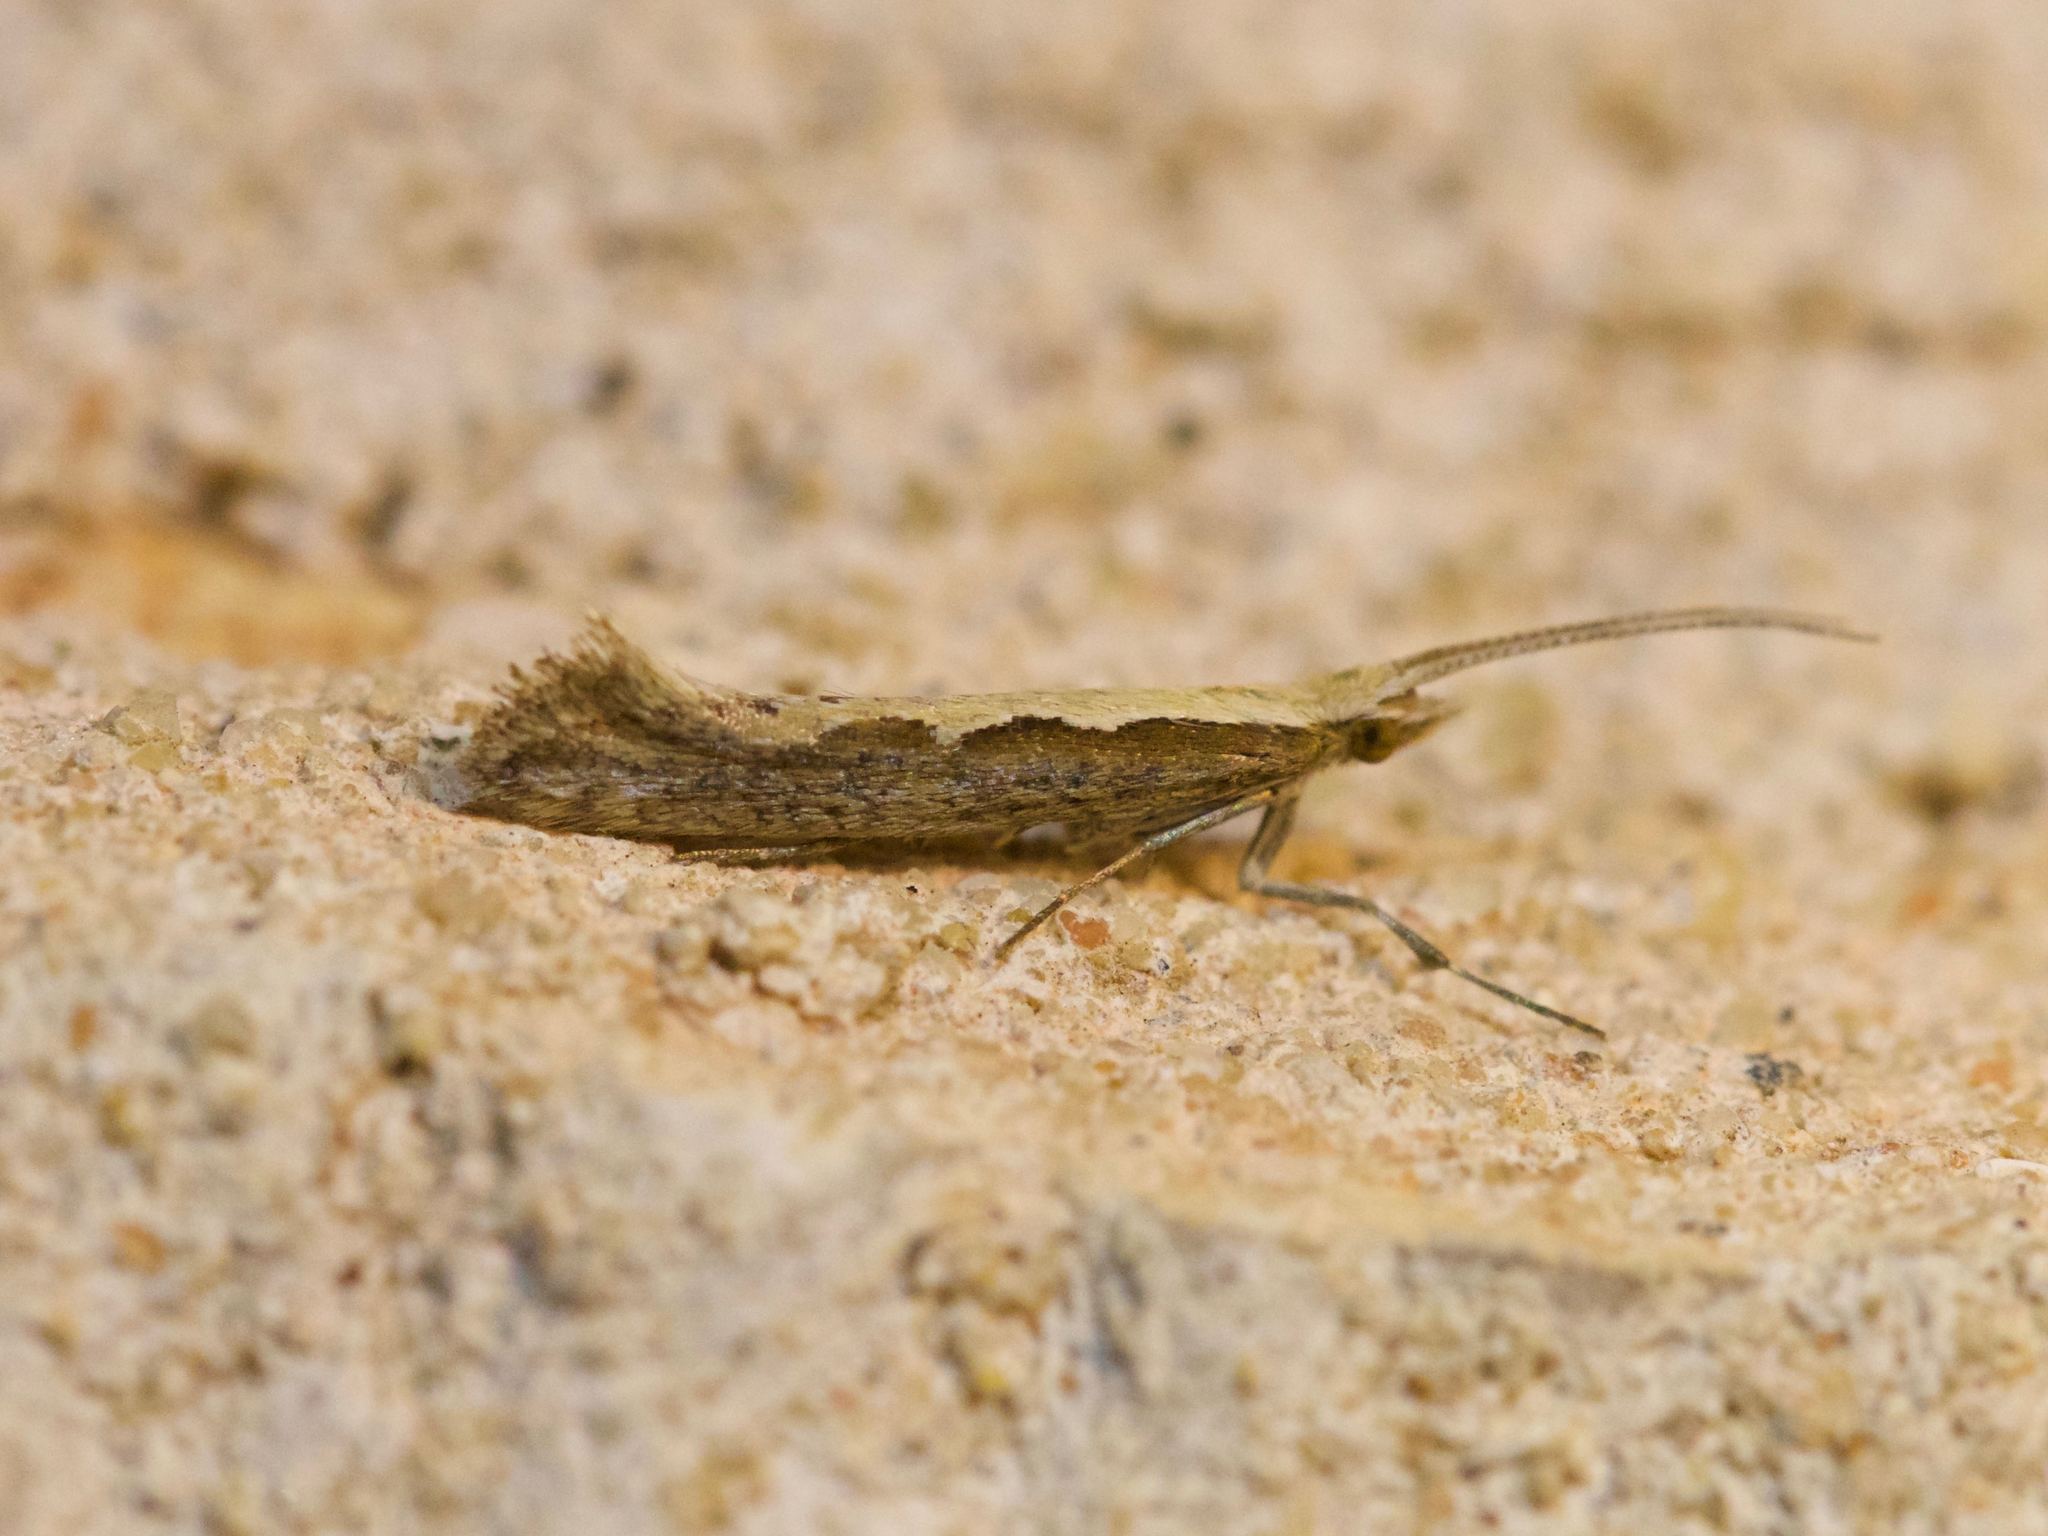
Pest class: diamondback_moth